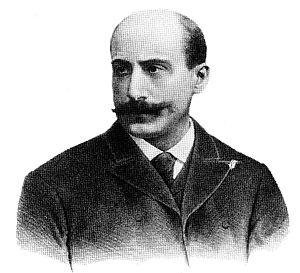
Max Liebermann est un peintre et graveur allemand né le 20 juillet 1847 à Berlin et mort le 8 février 1935, dans la même ville. Il a été contemporain du mouvement impressionniste, sans s'y associer.